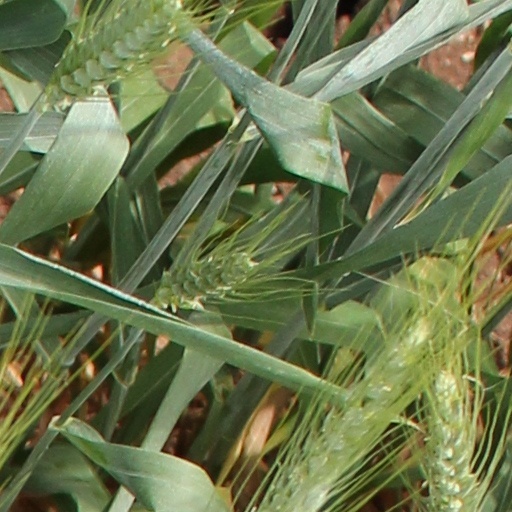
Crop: wheat